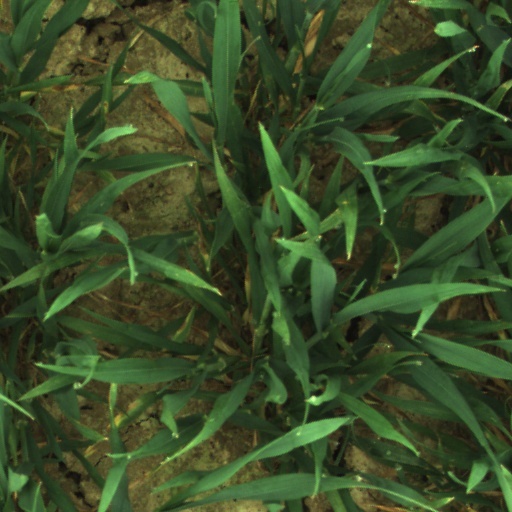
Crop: wheat